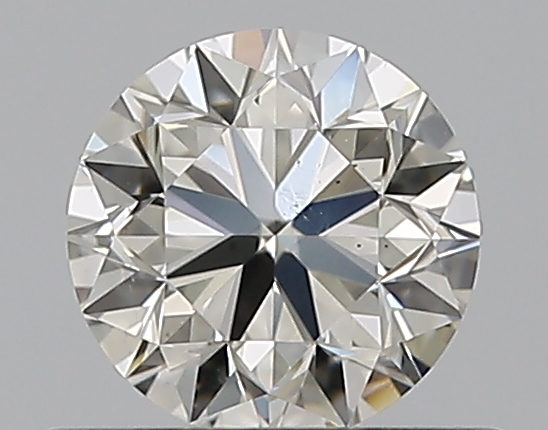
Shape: round
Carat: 0.5
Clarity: VS2
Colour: K
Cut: VG
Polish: EX
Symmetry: EX
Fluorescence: N
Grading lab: GIA
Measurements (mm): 4.93 x 4.96 x 3.18